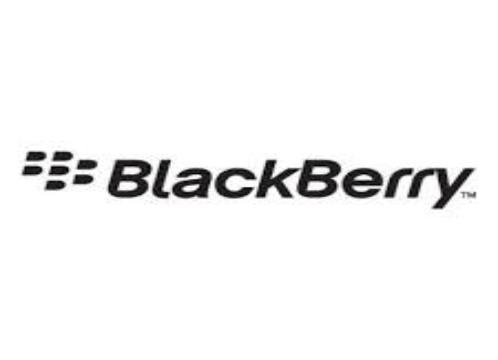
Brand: BlackBerry
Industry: Electronic